The Amati Girls

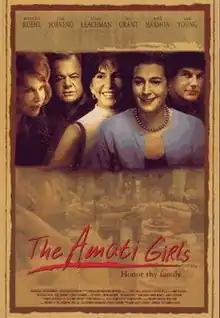
Film poster

The Amati Girls is a 2001 American drama film written and directed by Anne De Salvo. It stars Cloris Leachman, Mercedes Ruehl, Dinah Manoff, Sean Young, Lily Knight, Lee Grant, and Edith Fields.